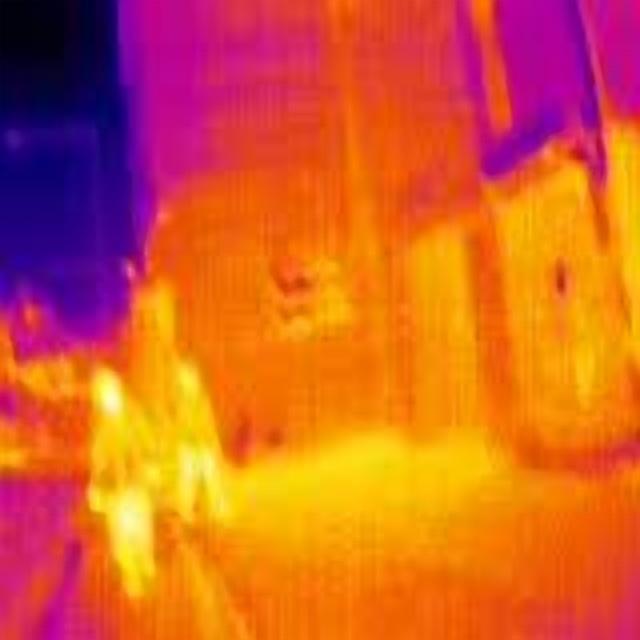
Detected objects:
label: person
label: person